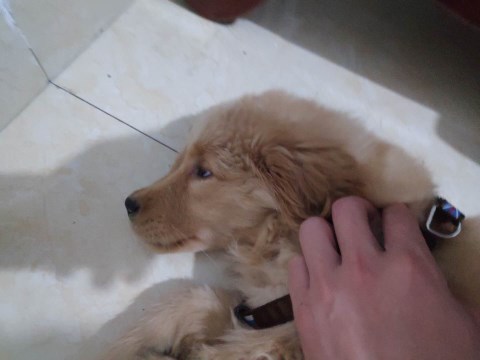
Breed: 5355-n000126-golden_retriever